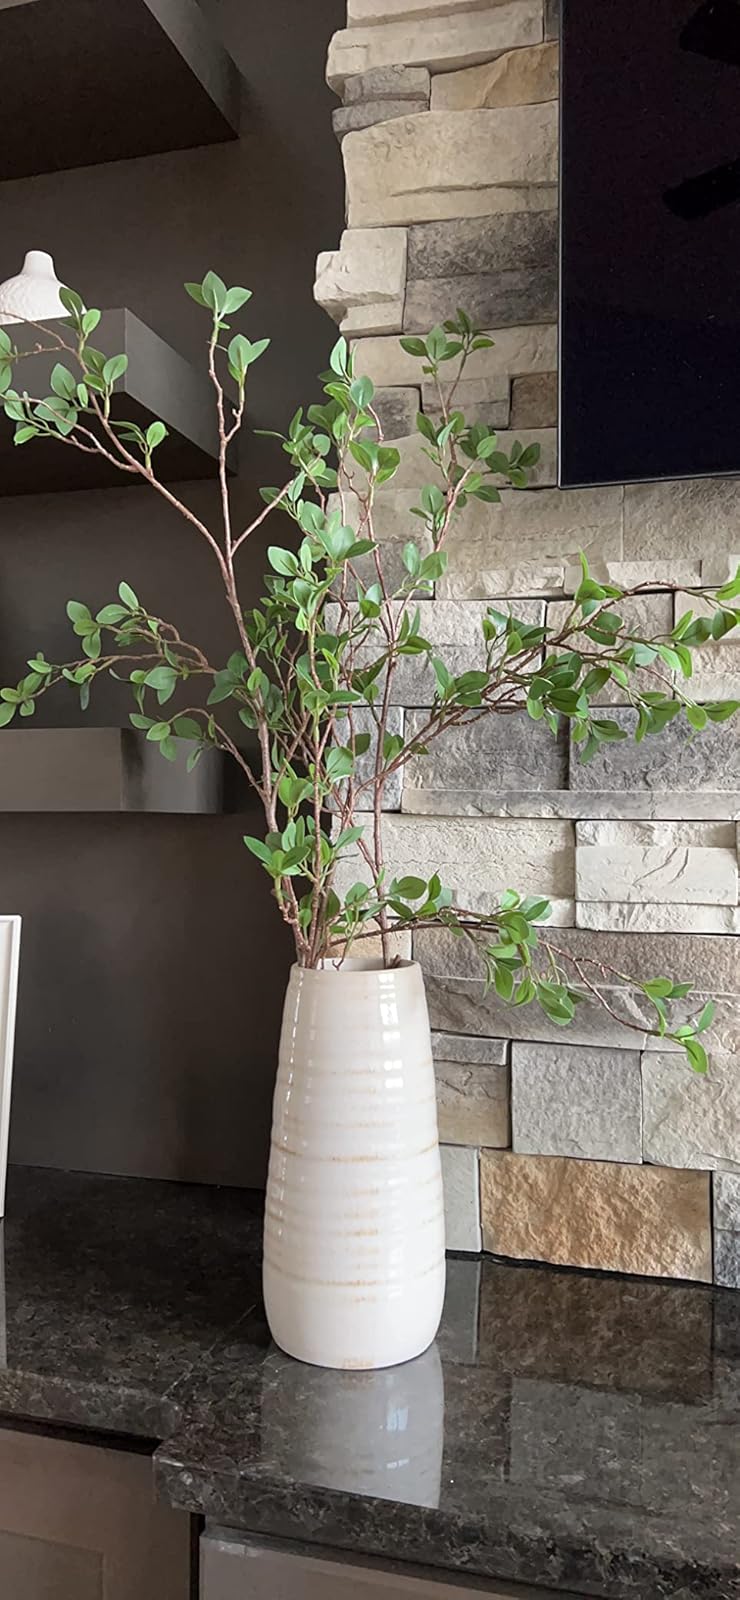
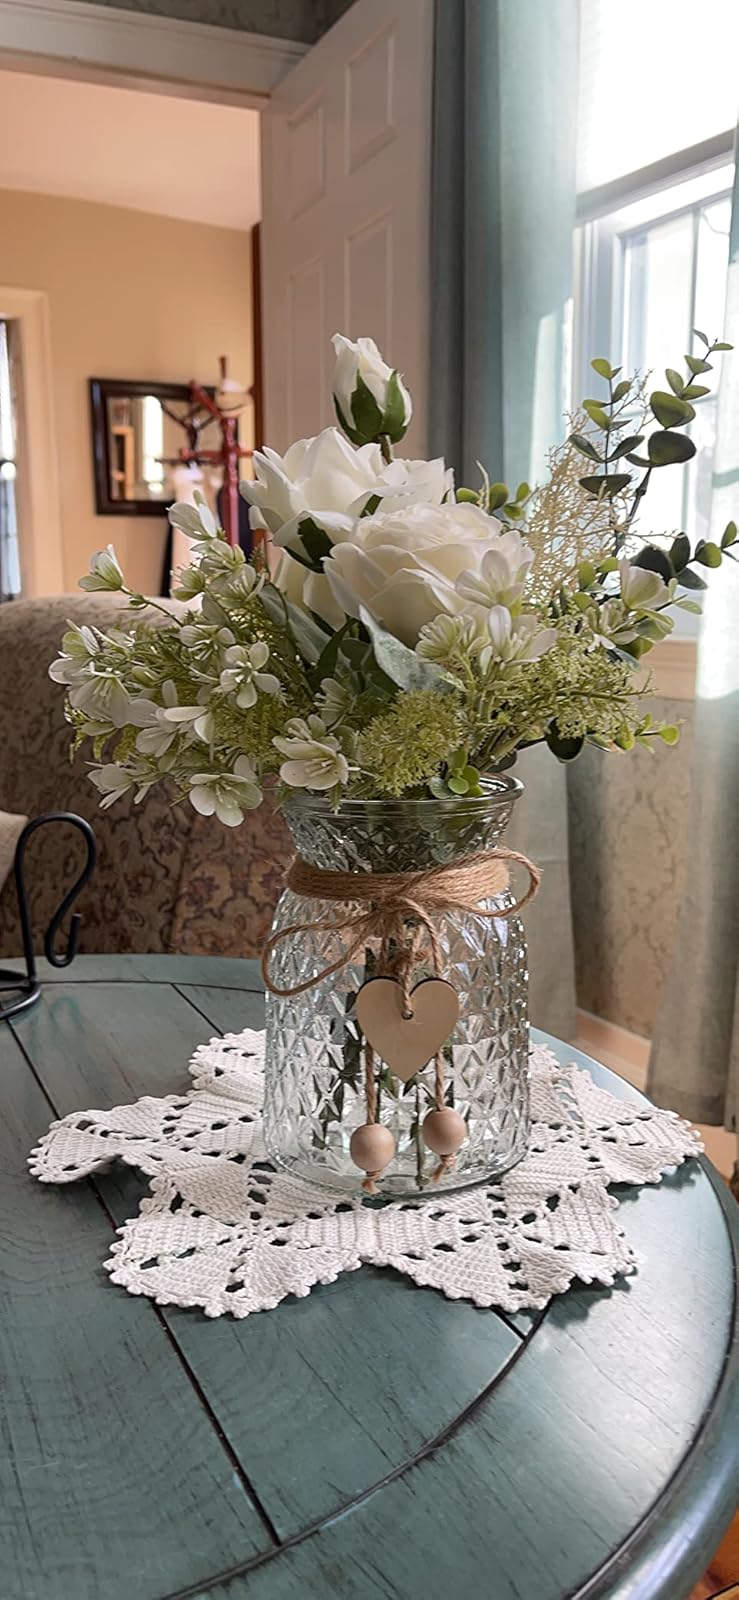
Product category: vase
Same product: no